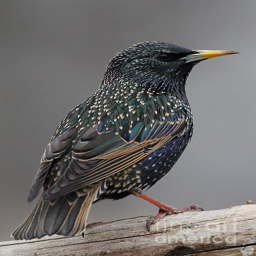
person - most people dislike this bird but i love them .